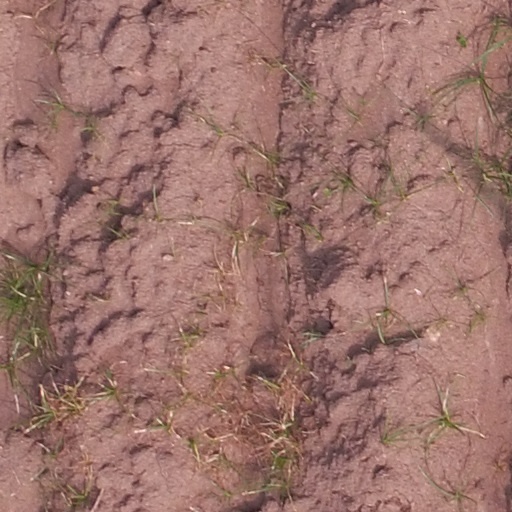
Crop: maize; corn